Cyrus the Younger

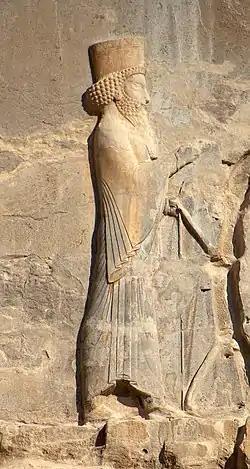
Relief depicting Artaxerxes II, from his tomb at Naqsh-e Rostam, Persepolis

According to Xenophon, Cyrus the Younger was born after the accession of his father in 424 BC. He had an elder brother, Arsicas (whose name changed to Artaxerxes II when he ascended the throne), and two younger brothers named Ostanes and Oxathres. About Cyrus' childhood, Plutarch wrote, "Cyrus, from his earliest youth, showed something of a headstrong and vehement character; Artaxerxes, on the other side, was gentler in everything, and of a nature more yielding and soft in its action." Xenophon spoke more highly of Cyrus' excellence as a child: